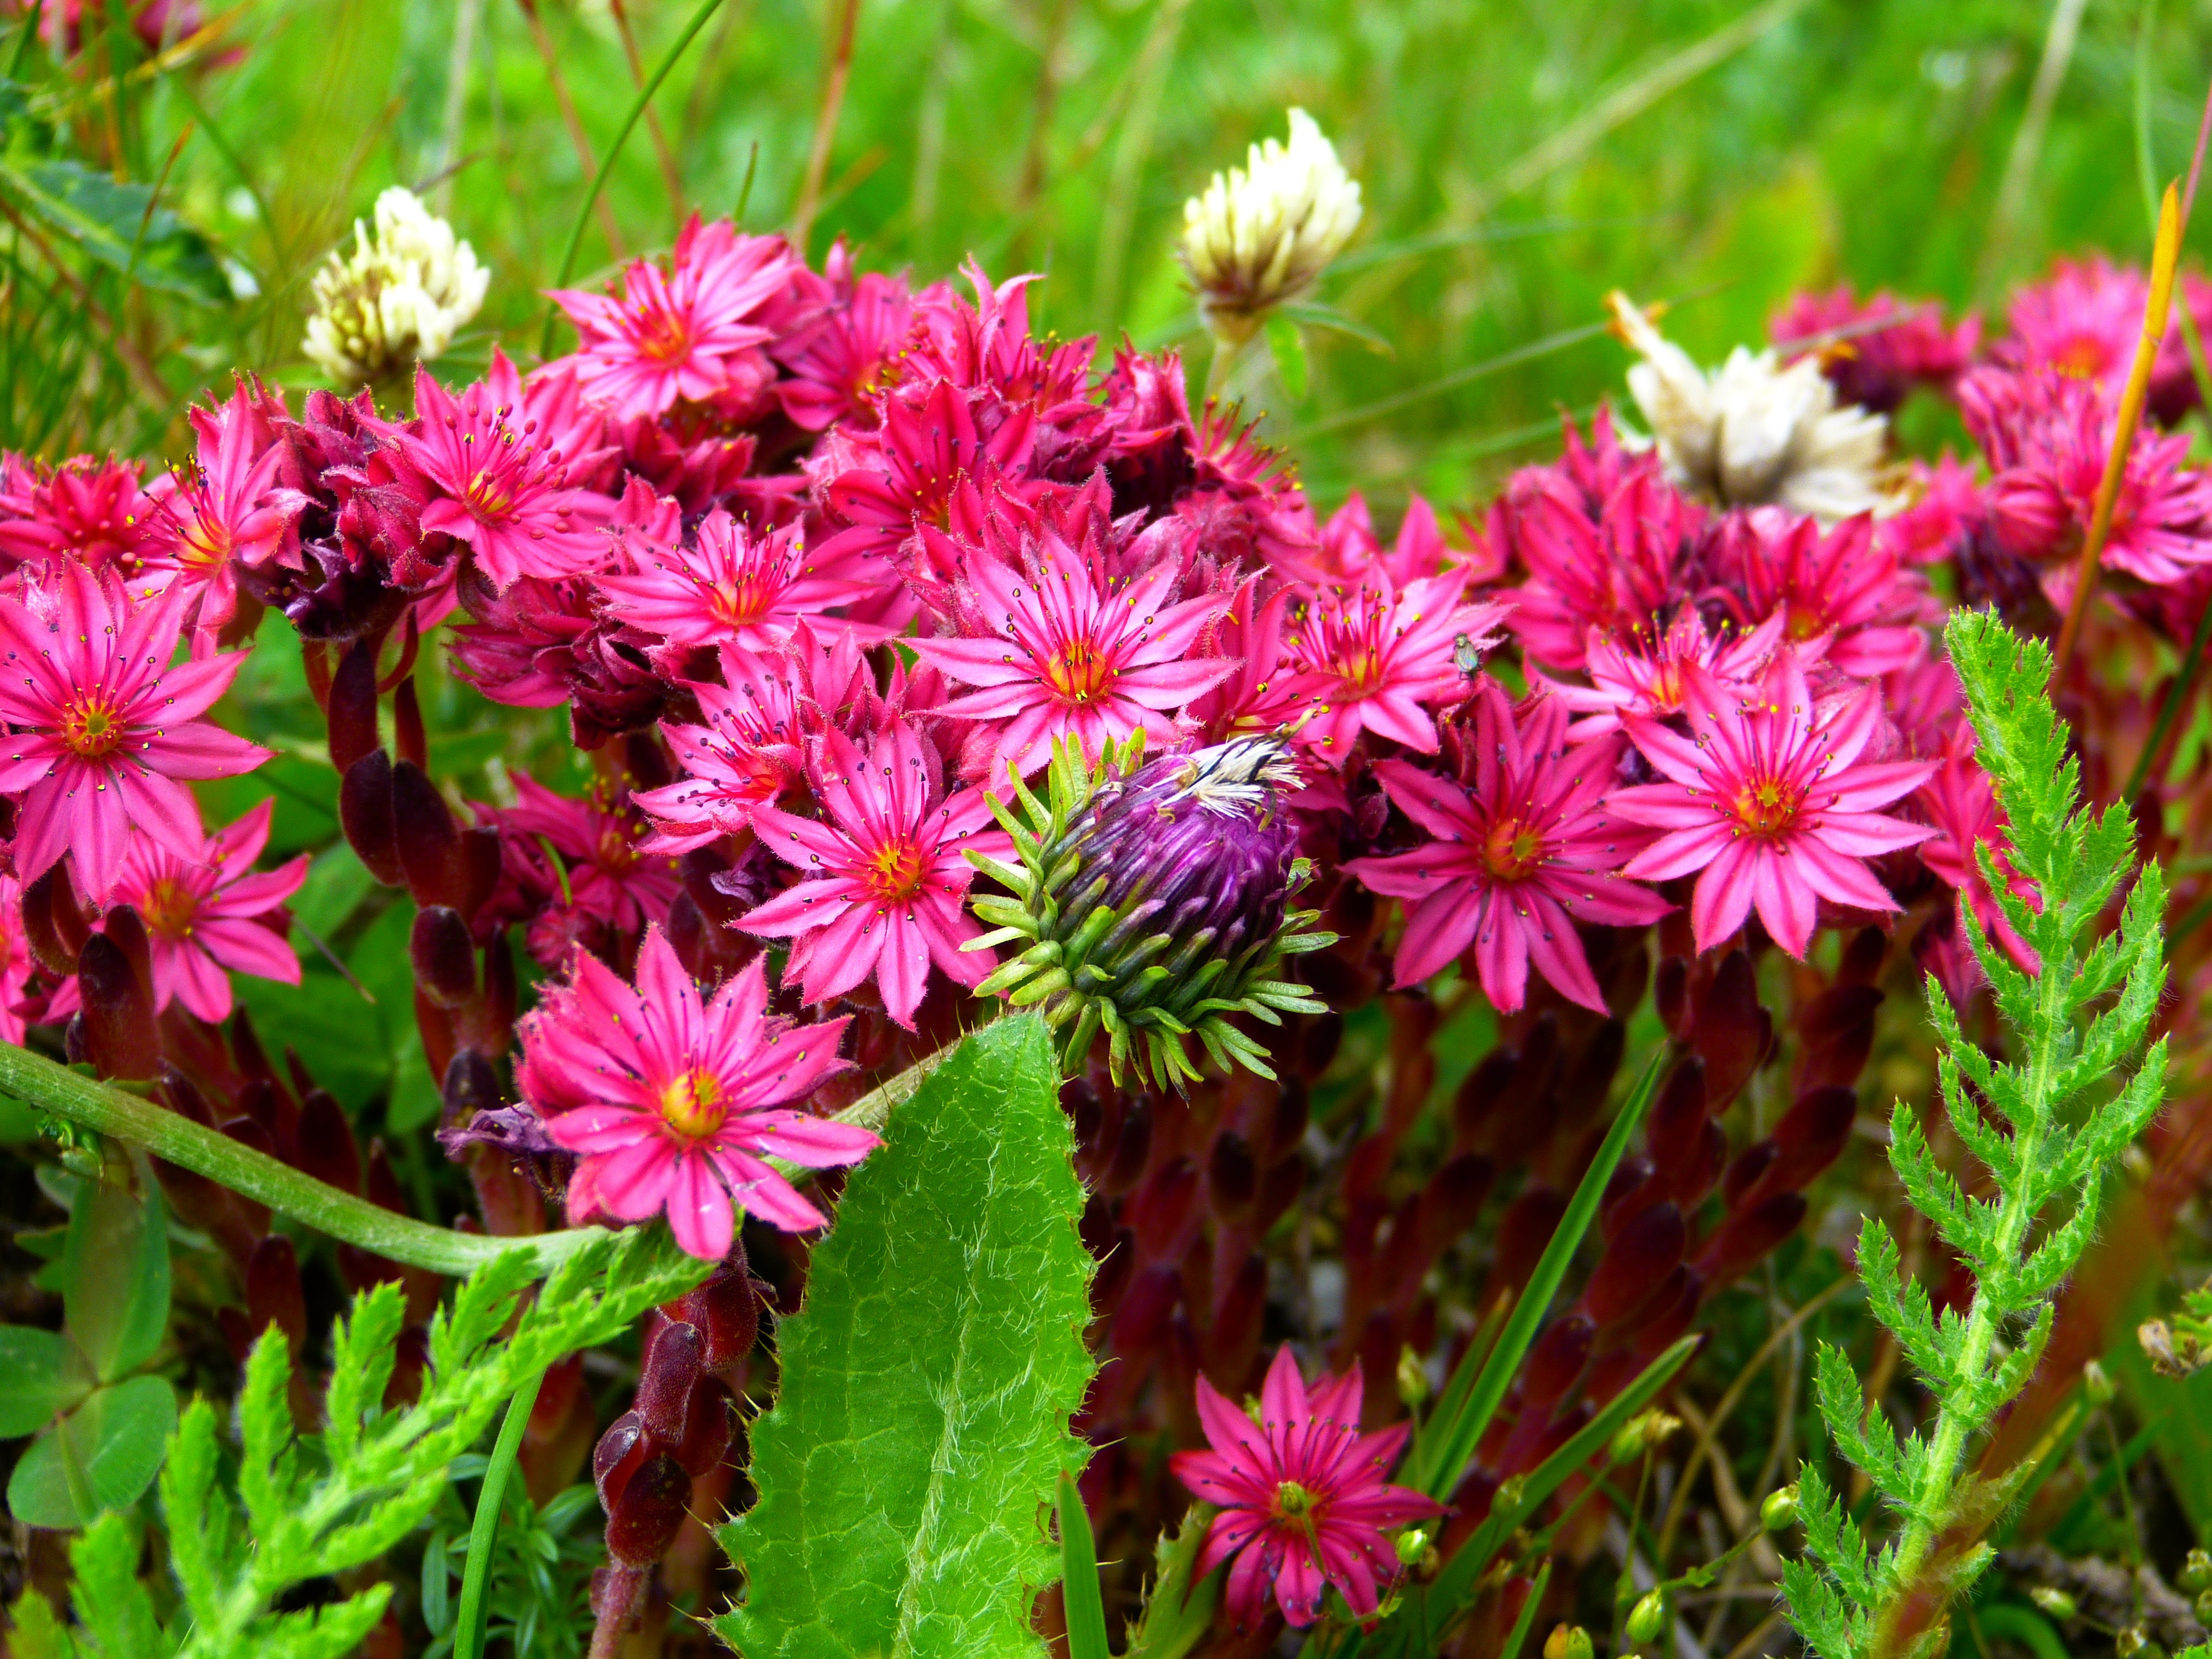
nature, blossom, plant, meadow, flower, bloom, botany, garden, pink, flora, wildflower, flowers, aster, flowering plant, daisy family, annual plant, land plant, alpine roof houseleek, sempervivum tectorum alpinum